Taimak

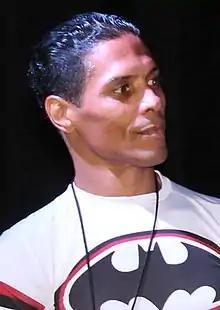
Taimak at the 2014 Florida Supercon

Taimak Guarriello (born June 27, 1964), known mononymously as Taimak, is an American actor, martial artist and stuntman, known for his lead role as Leroy Green ("Bruce Leroy") in the 1985 martial arts film "The Last Dragon".